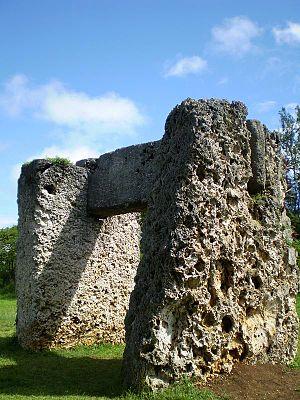
Cet article recense les sites inscrits au patrimoine mondial aux Tonga.
L'histoire de Wallis-et-Futuna fait partie intégrante de celle de l'Océanie. Peuplées aux environs du Iᵉʳ millénaire av. J.-C. par des austronésiens de la civilisation lapita, les îles 'Uvea et Futuna font ensuite partie de la Polynésie ancestrale jusqu'aux premiers siècles après J.C. : il s'agit du foyer originel des polynésiens, qui partagent une langue et une culture commune. Par la suite, une différenciation s'opère entre ces îles : chacune d'entre elles développe une langue, une culture et une organisation sociale spécifique, tout en restant intégrées au sein d'un grand réseau insulaire avec les archipels voisins. Wallis est conquise par les Tongiens, qui laissent une influence durable dans la société wallisienne, tandis que Futuna, plus isolée, résiste mieux aux envahisseurs tongiens et préserve ses relations avec Samoa.
L'histoire des îles Tonga commence aux alentours du XIIIᵉ siècle av. J.-C..
Le Haʻamonga ʻa Maui est un trilithe situé au royaume des Tonga, près du village de Niutoua, dans le nord de l'île de Tongatapu. Il s'agit d'un des monuments les plus célèbres du pays.